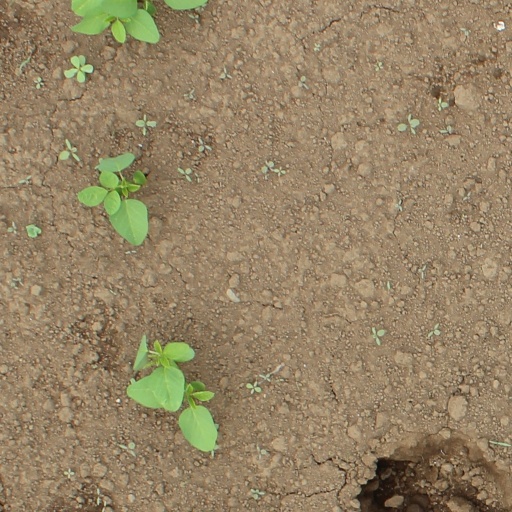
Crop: soybean